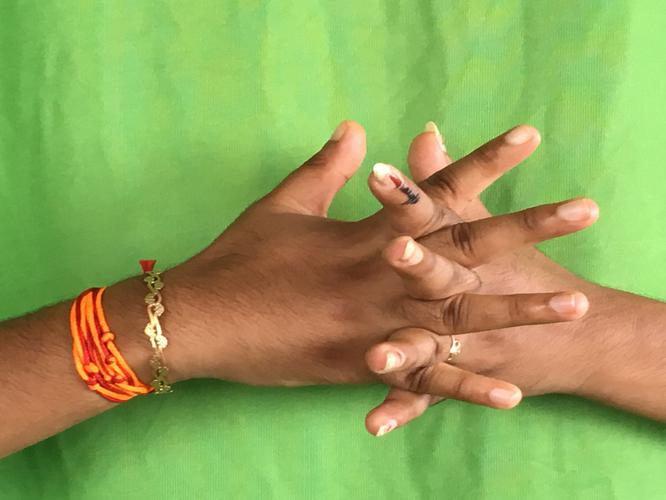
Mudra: Karkatta
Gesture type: double_hand